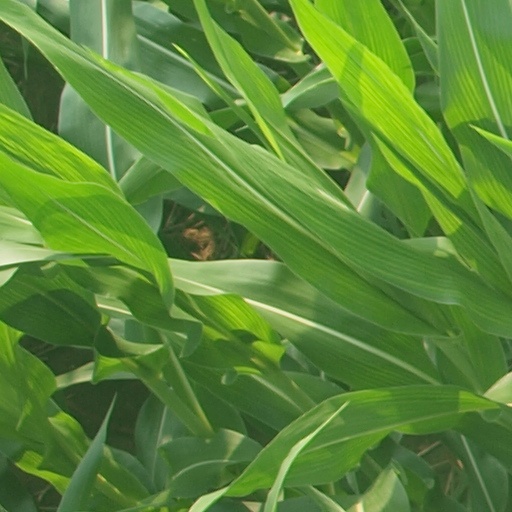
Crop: maize; corn